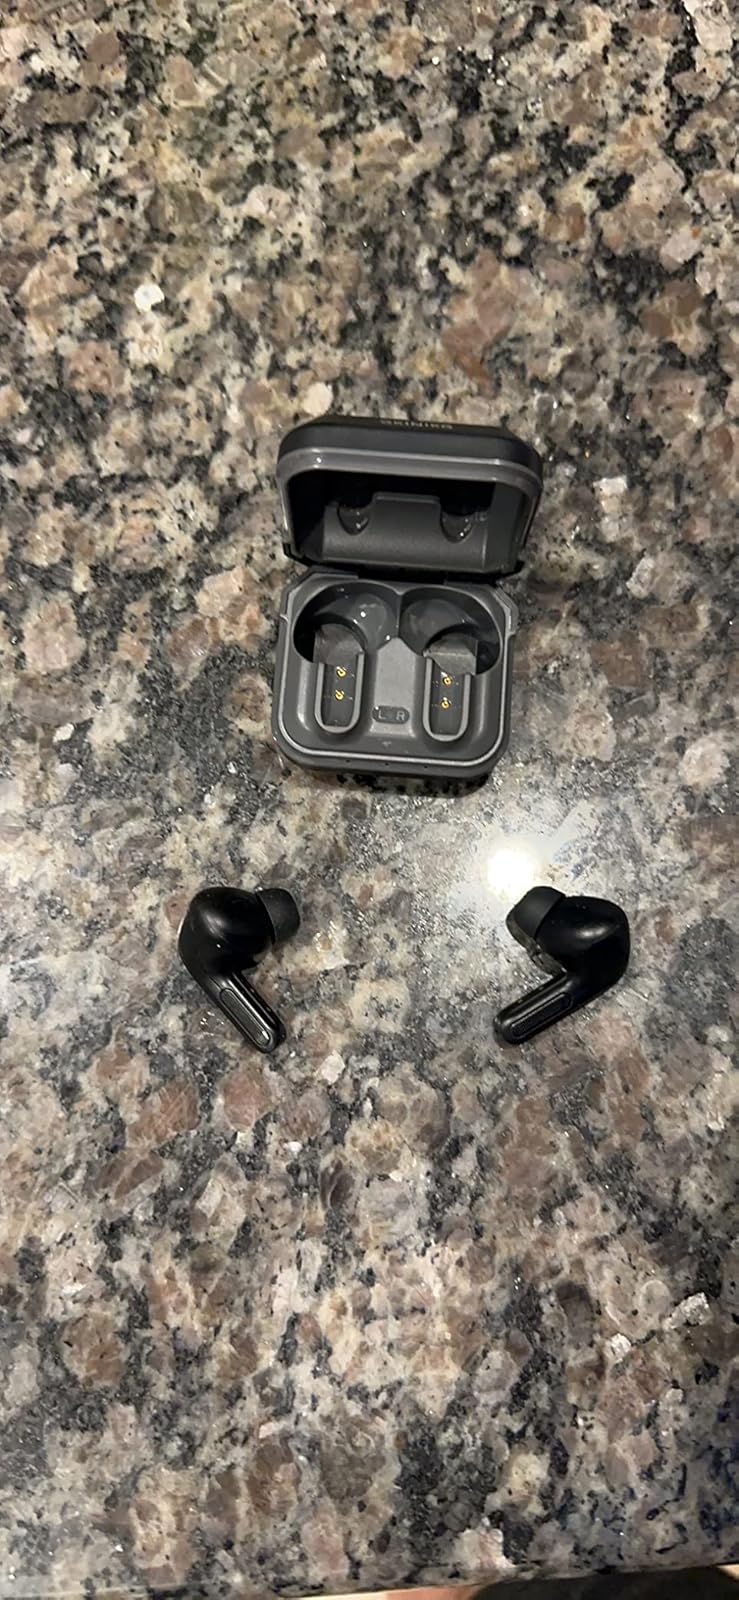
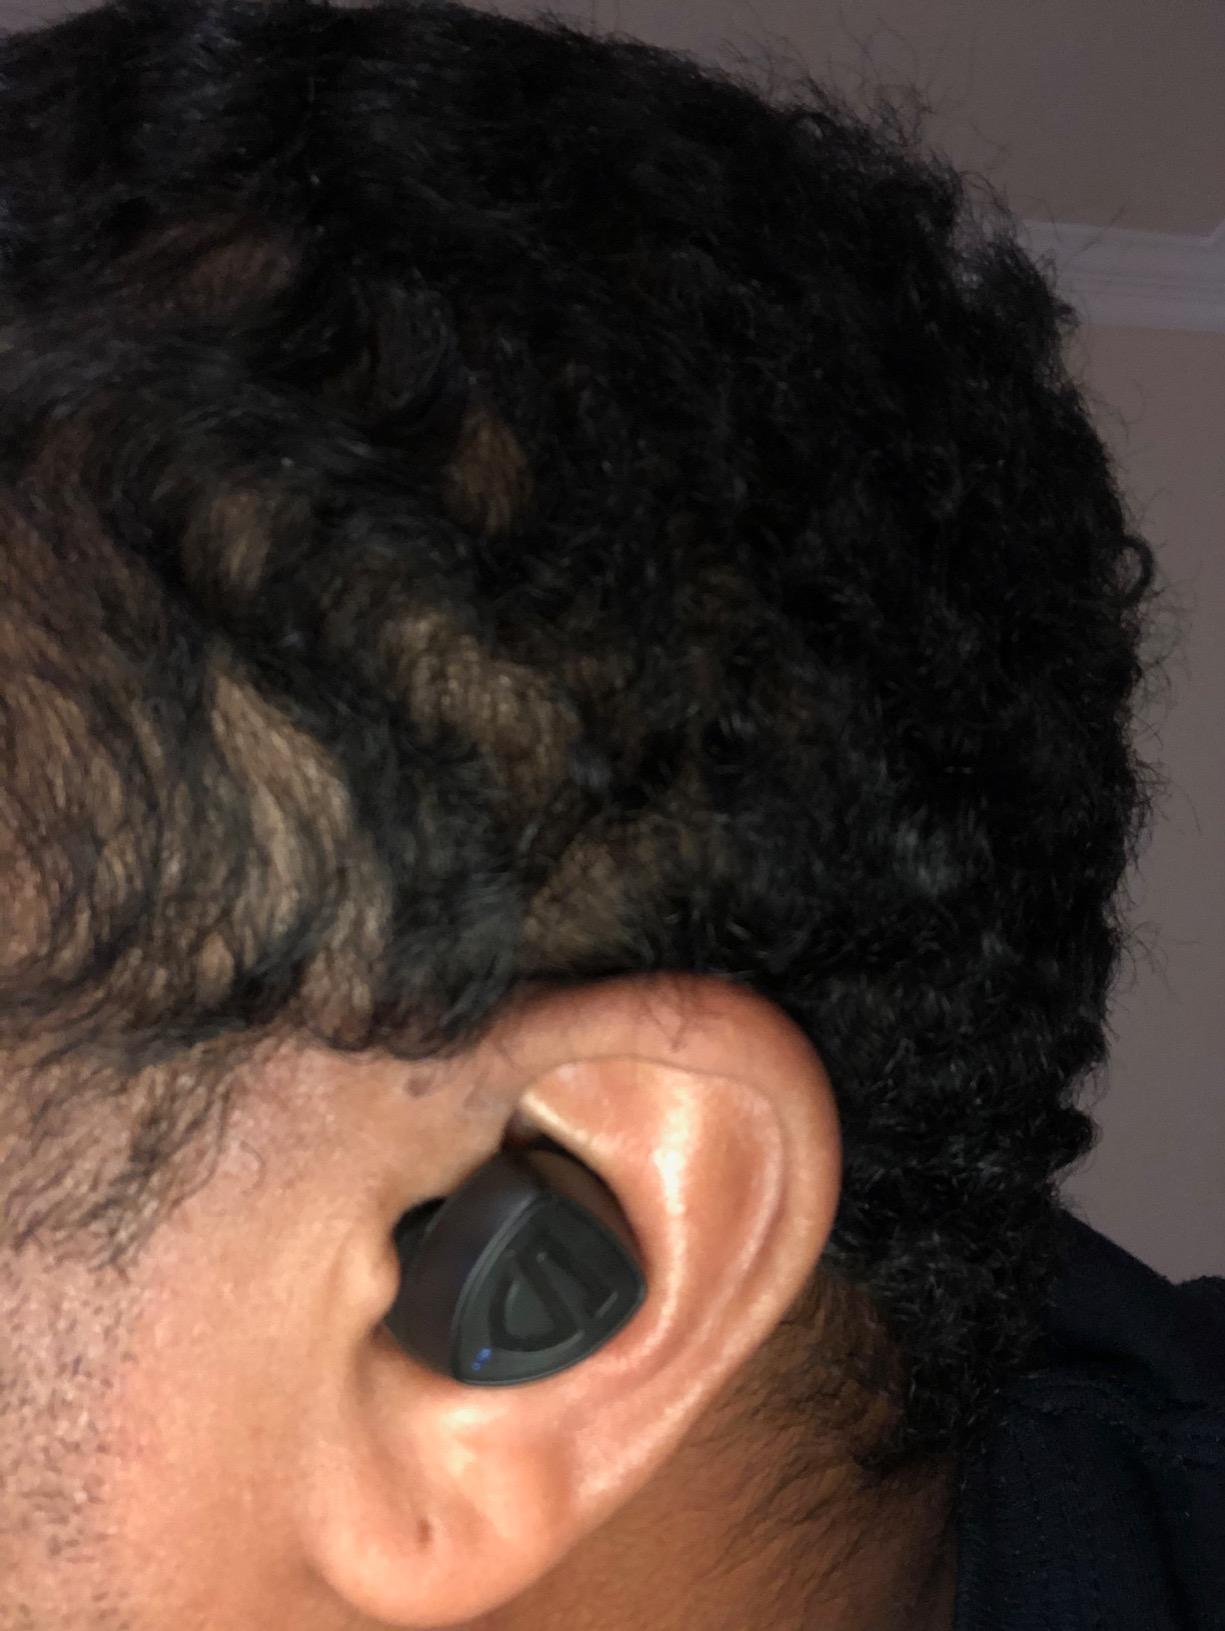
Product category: earbuds
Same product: no